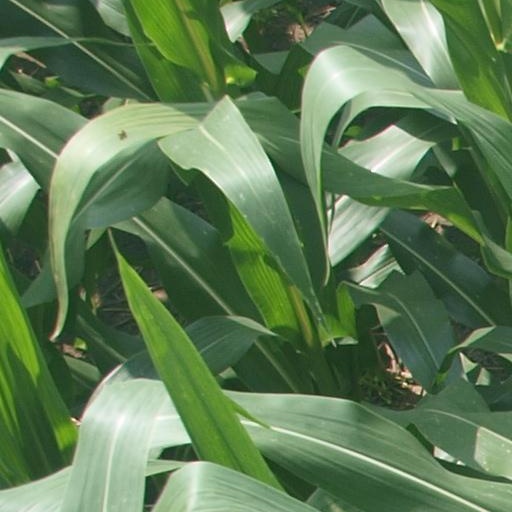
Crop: maize; corn